Daniel Zampieri

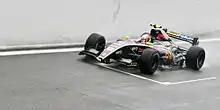
Zampieri driving for Pons Racing at the Spa–Francorchamps round of the 2010 Formula Renault 3.5 Series season.

Zampieri graduated to the Formula Renault 3.5 Series for the 2010 season, partnering Federico Leo at Pons Racing. He finished the season in ninth place after securing podium places at both Motorland Aragón and Spa–Francorchamps. His season, however, was not without incident. He was disqualified from the second races at both Hockenheim and Barcelona and banned from starting the opening race at Silverstone after an altercation with ISR Racing team boss Igor Salaquarda after Zampieri felt that their driver Filip Salaquarda had blocked him during qualifying.